Spitz nevus

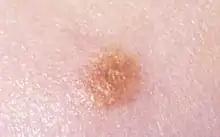
Spitz nevus

A Spitz nevus is a benign skin lesion. A type of melanocytic nevus, it affects the epidermis and dermis.